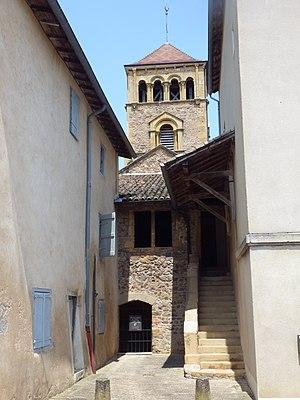
Église clocher face sud
Salles-Arbuissonnas-en-Beaujolais est une commune française, située dans le département du Rhône en région Auvergne-Rhône-Alpes. Elle est située dans l'ancienne région historique du Beaujolais.